Sep Ruf

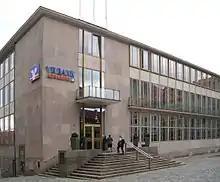
Bayerische Staatsbank Nuremberg atrium building

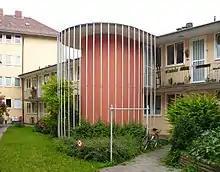
Hirschelgasse Nuremberg Patio with stairs

Sep Ruf (full name Franz Joseph Ruf; 9 March 1908, in Munich – 29 July 1982, in Munich) was a German architect and designer strongly associated with the Bauhaus group. He was one of the representatives of modern architecture in Germany after World War II. His elegant buildings received high praise in Germany and Europe and his German pavilion of the Expo 58 in Brussels, built together with Egon Eiermann, achieved worldwide recognition. He attended the Interbau 1957 in Berlin-Hansaviertel and was one of the three architects who had the top secret order to create the governmental buildings in the new capital city of the Federal Republic of Germany, Bonn. His best known building was the residence for the Federal Chancellor of the Federal Republic of Germany, built for Ludwig Erhard, the so-called Chancellor's Bungalow.